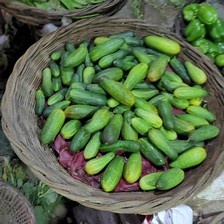
Label: cucumber